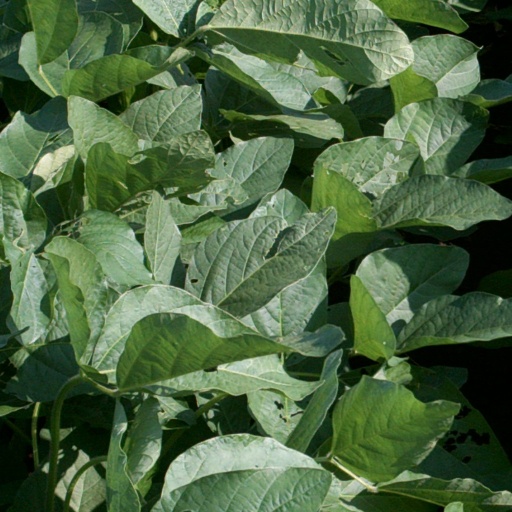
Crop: soybean